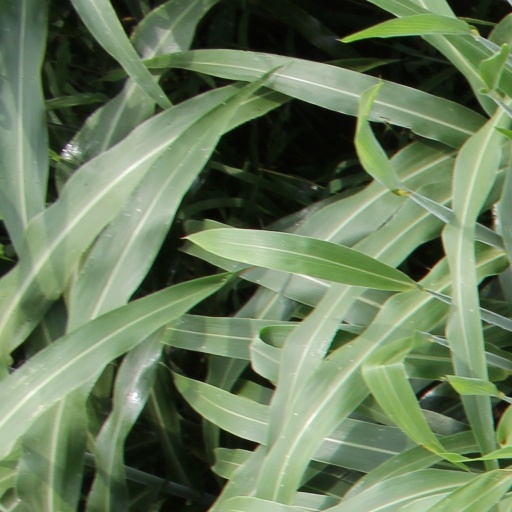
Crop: sorghum